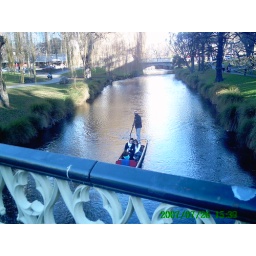
A couple taking a ride on the Avon river boat in christchurch, New Zealand